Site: brandenburg
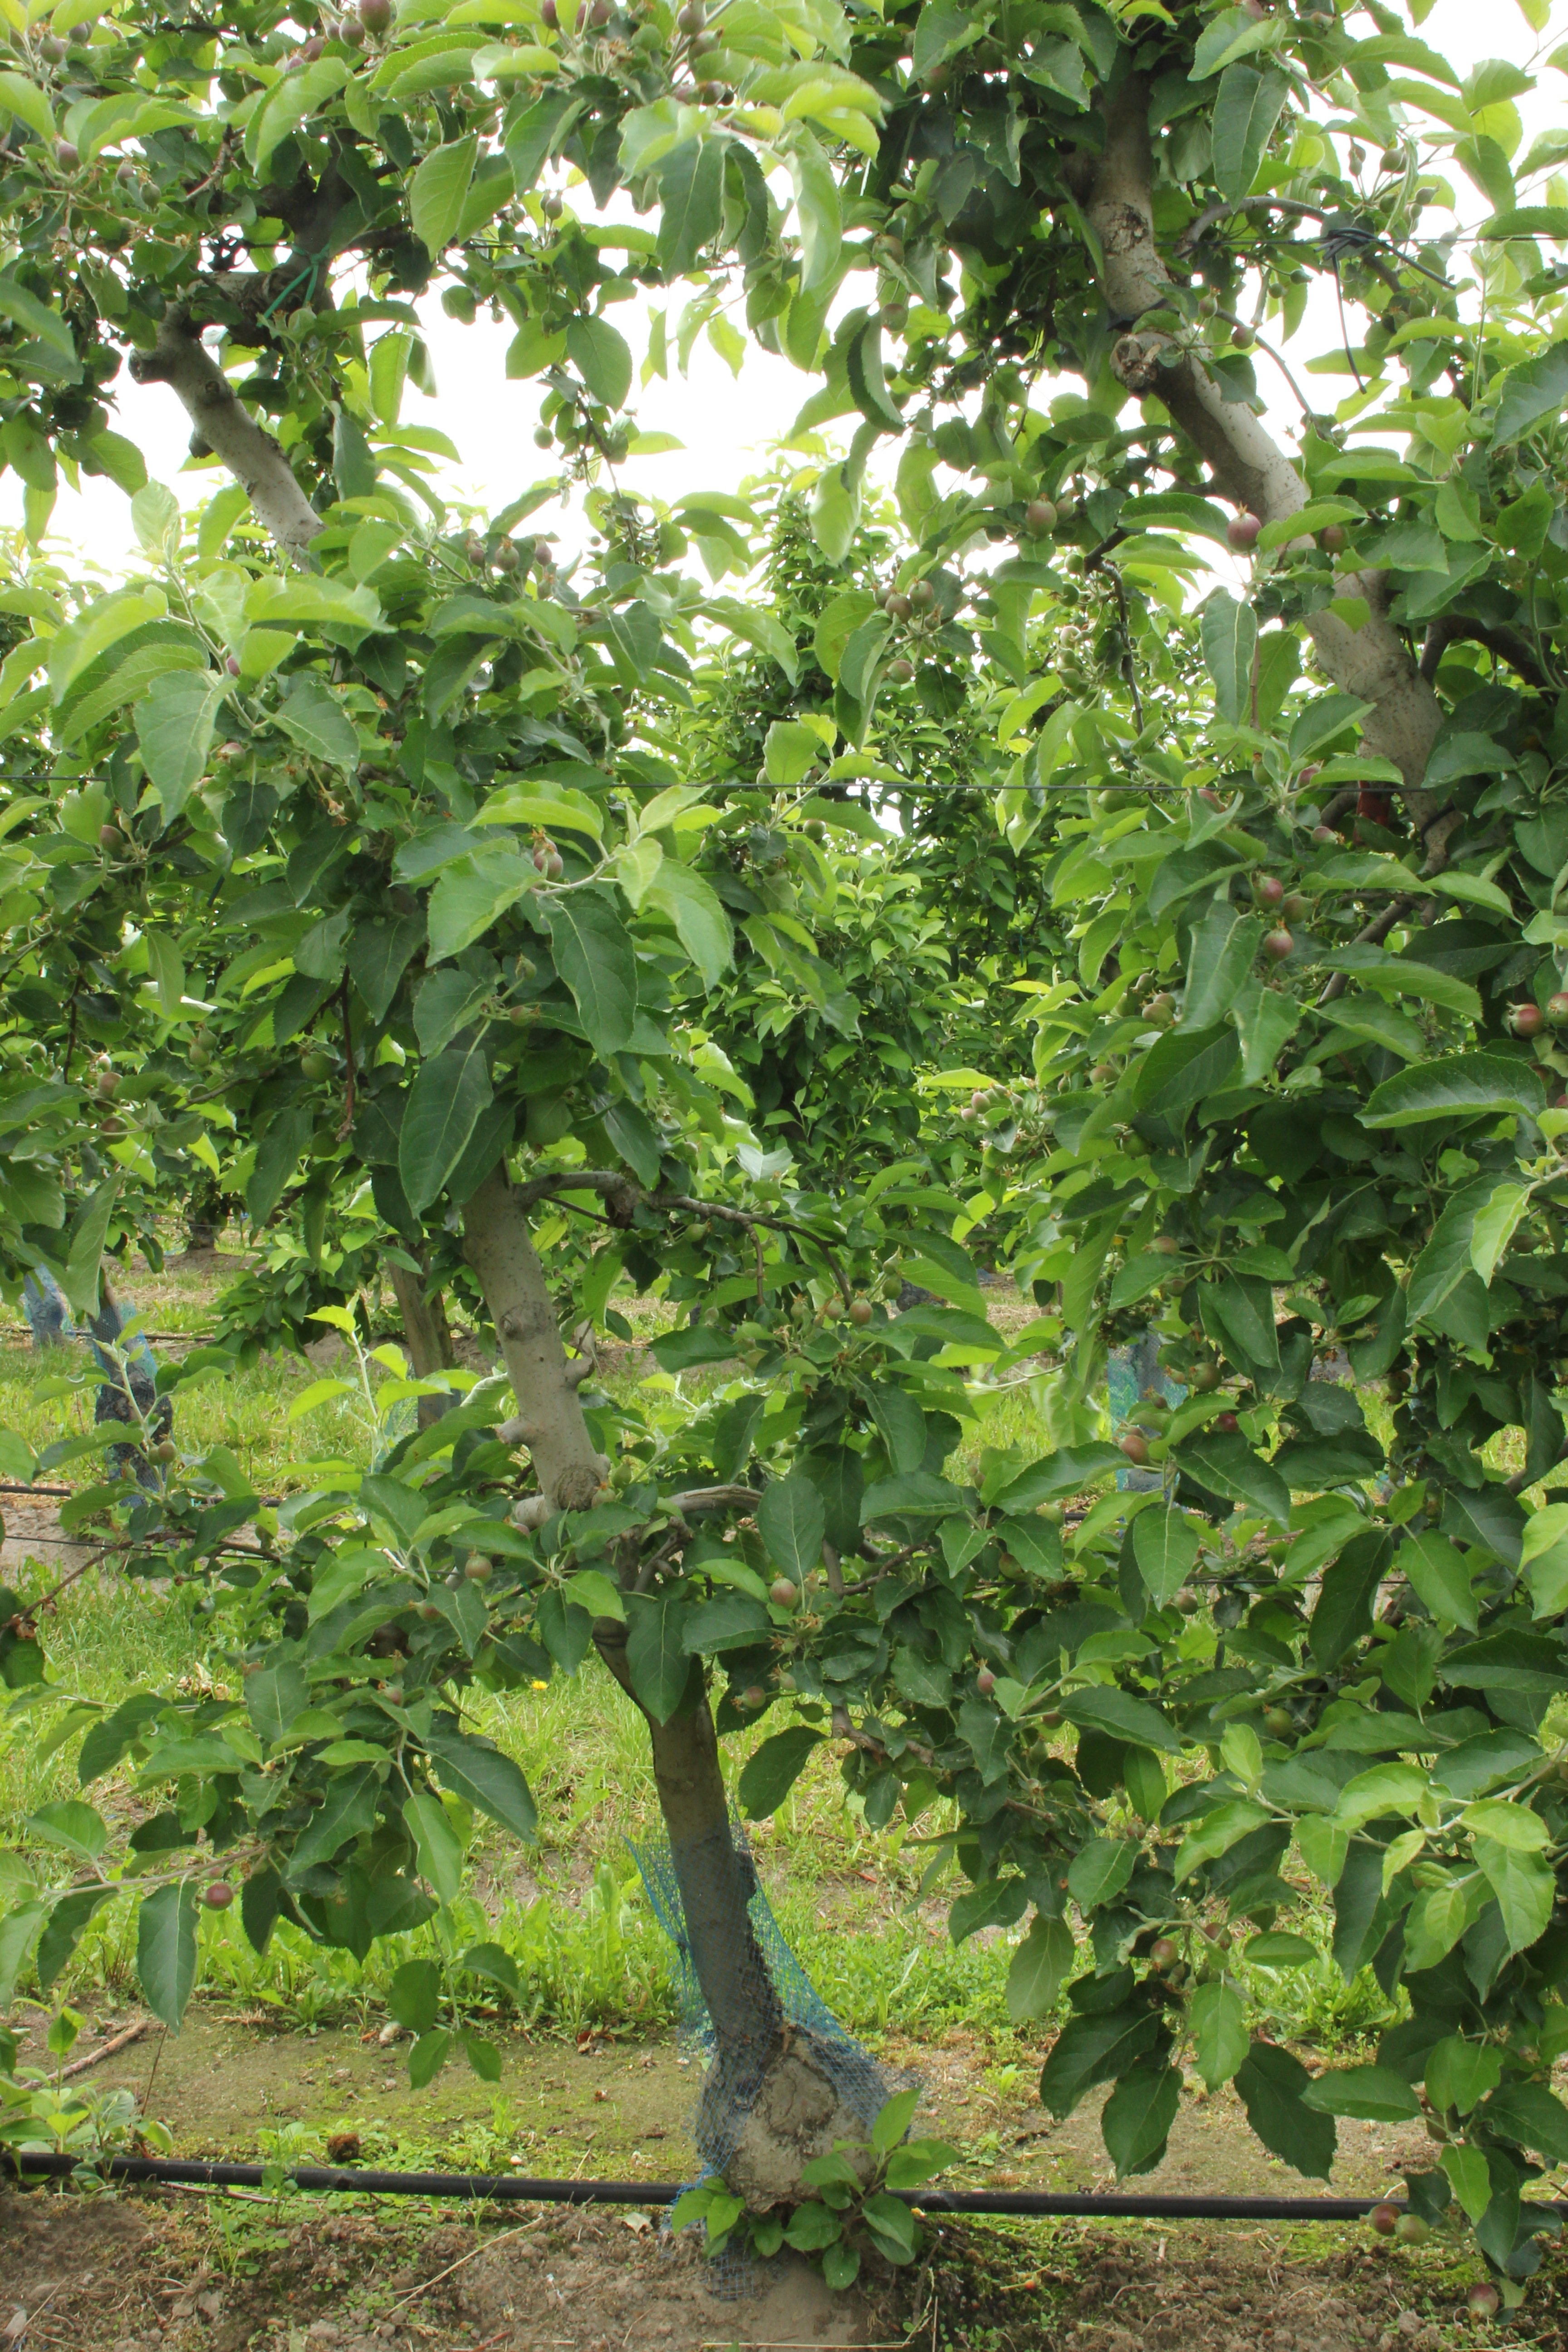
Growth stage (BBCH 72): Development of fruit